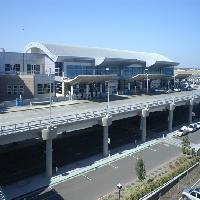
Weather: sun or clear